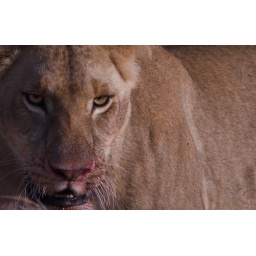
A female lion after a kill of a wildebeest in Masai Mara, Kenya.